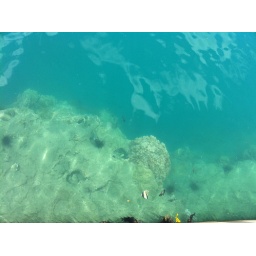
The water was exceptionally clear in Honolulu Harbor yesterday -- you could see all the reef dwellers!